Violin

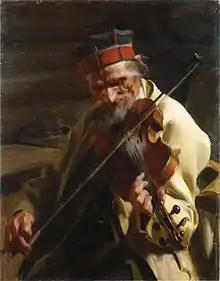
The fiddler Hins Anders Ersson painted by Anders Zorn, 1904

Like many other instruments used in classical music, the violin descends from remote ancestors that were used for folk music. Following a stage of intensive development in the late Renaissance, largely in Italy, the violin had improved (in volume, tone, and agility), to the point that it not only became a very important instrument in art music, but proved highly appealing to folk musicians as well, ultimately spreading very widely, sometimes displacing earlier bowed instruments. Ethnomusicologists have observed its widespread use in Europe, Asia, and the Americas.